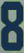
Number: 8